Grand Rapids FC

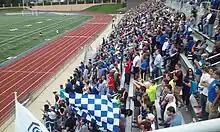
The south side of Houseman Field, with members of the Grand Army supporters group in the foreground. Attendance 3,843.

The Grand Army was the supporters group for Grand Rapids FC. Starting in 2015, all pre-game festivities were held at Bob's Bar and a march led through the Midtown neighborhood. In June 2015 a fanzine entitled "What if it Rains" started publication. The name of the magazine referred to one of the reasons the NPSL originally declined the club's application and celebrated the club's massive support.